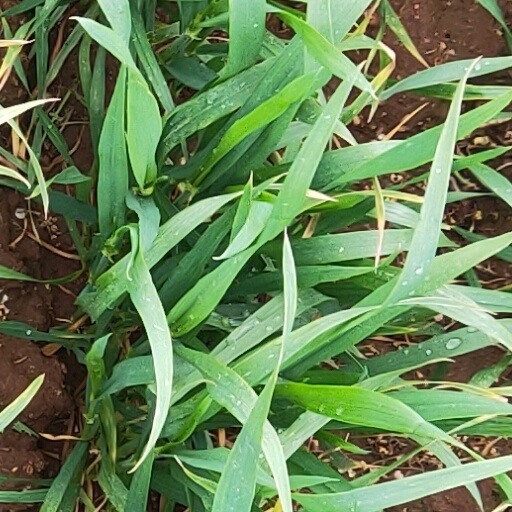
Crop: wheat